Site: saxony
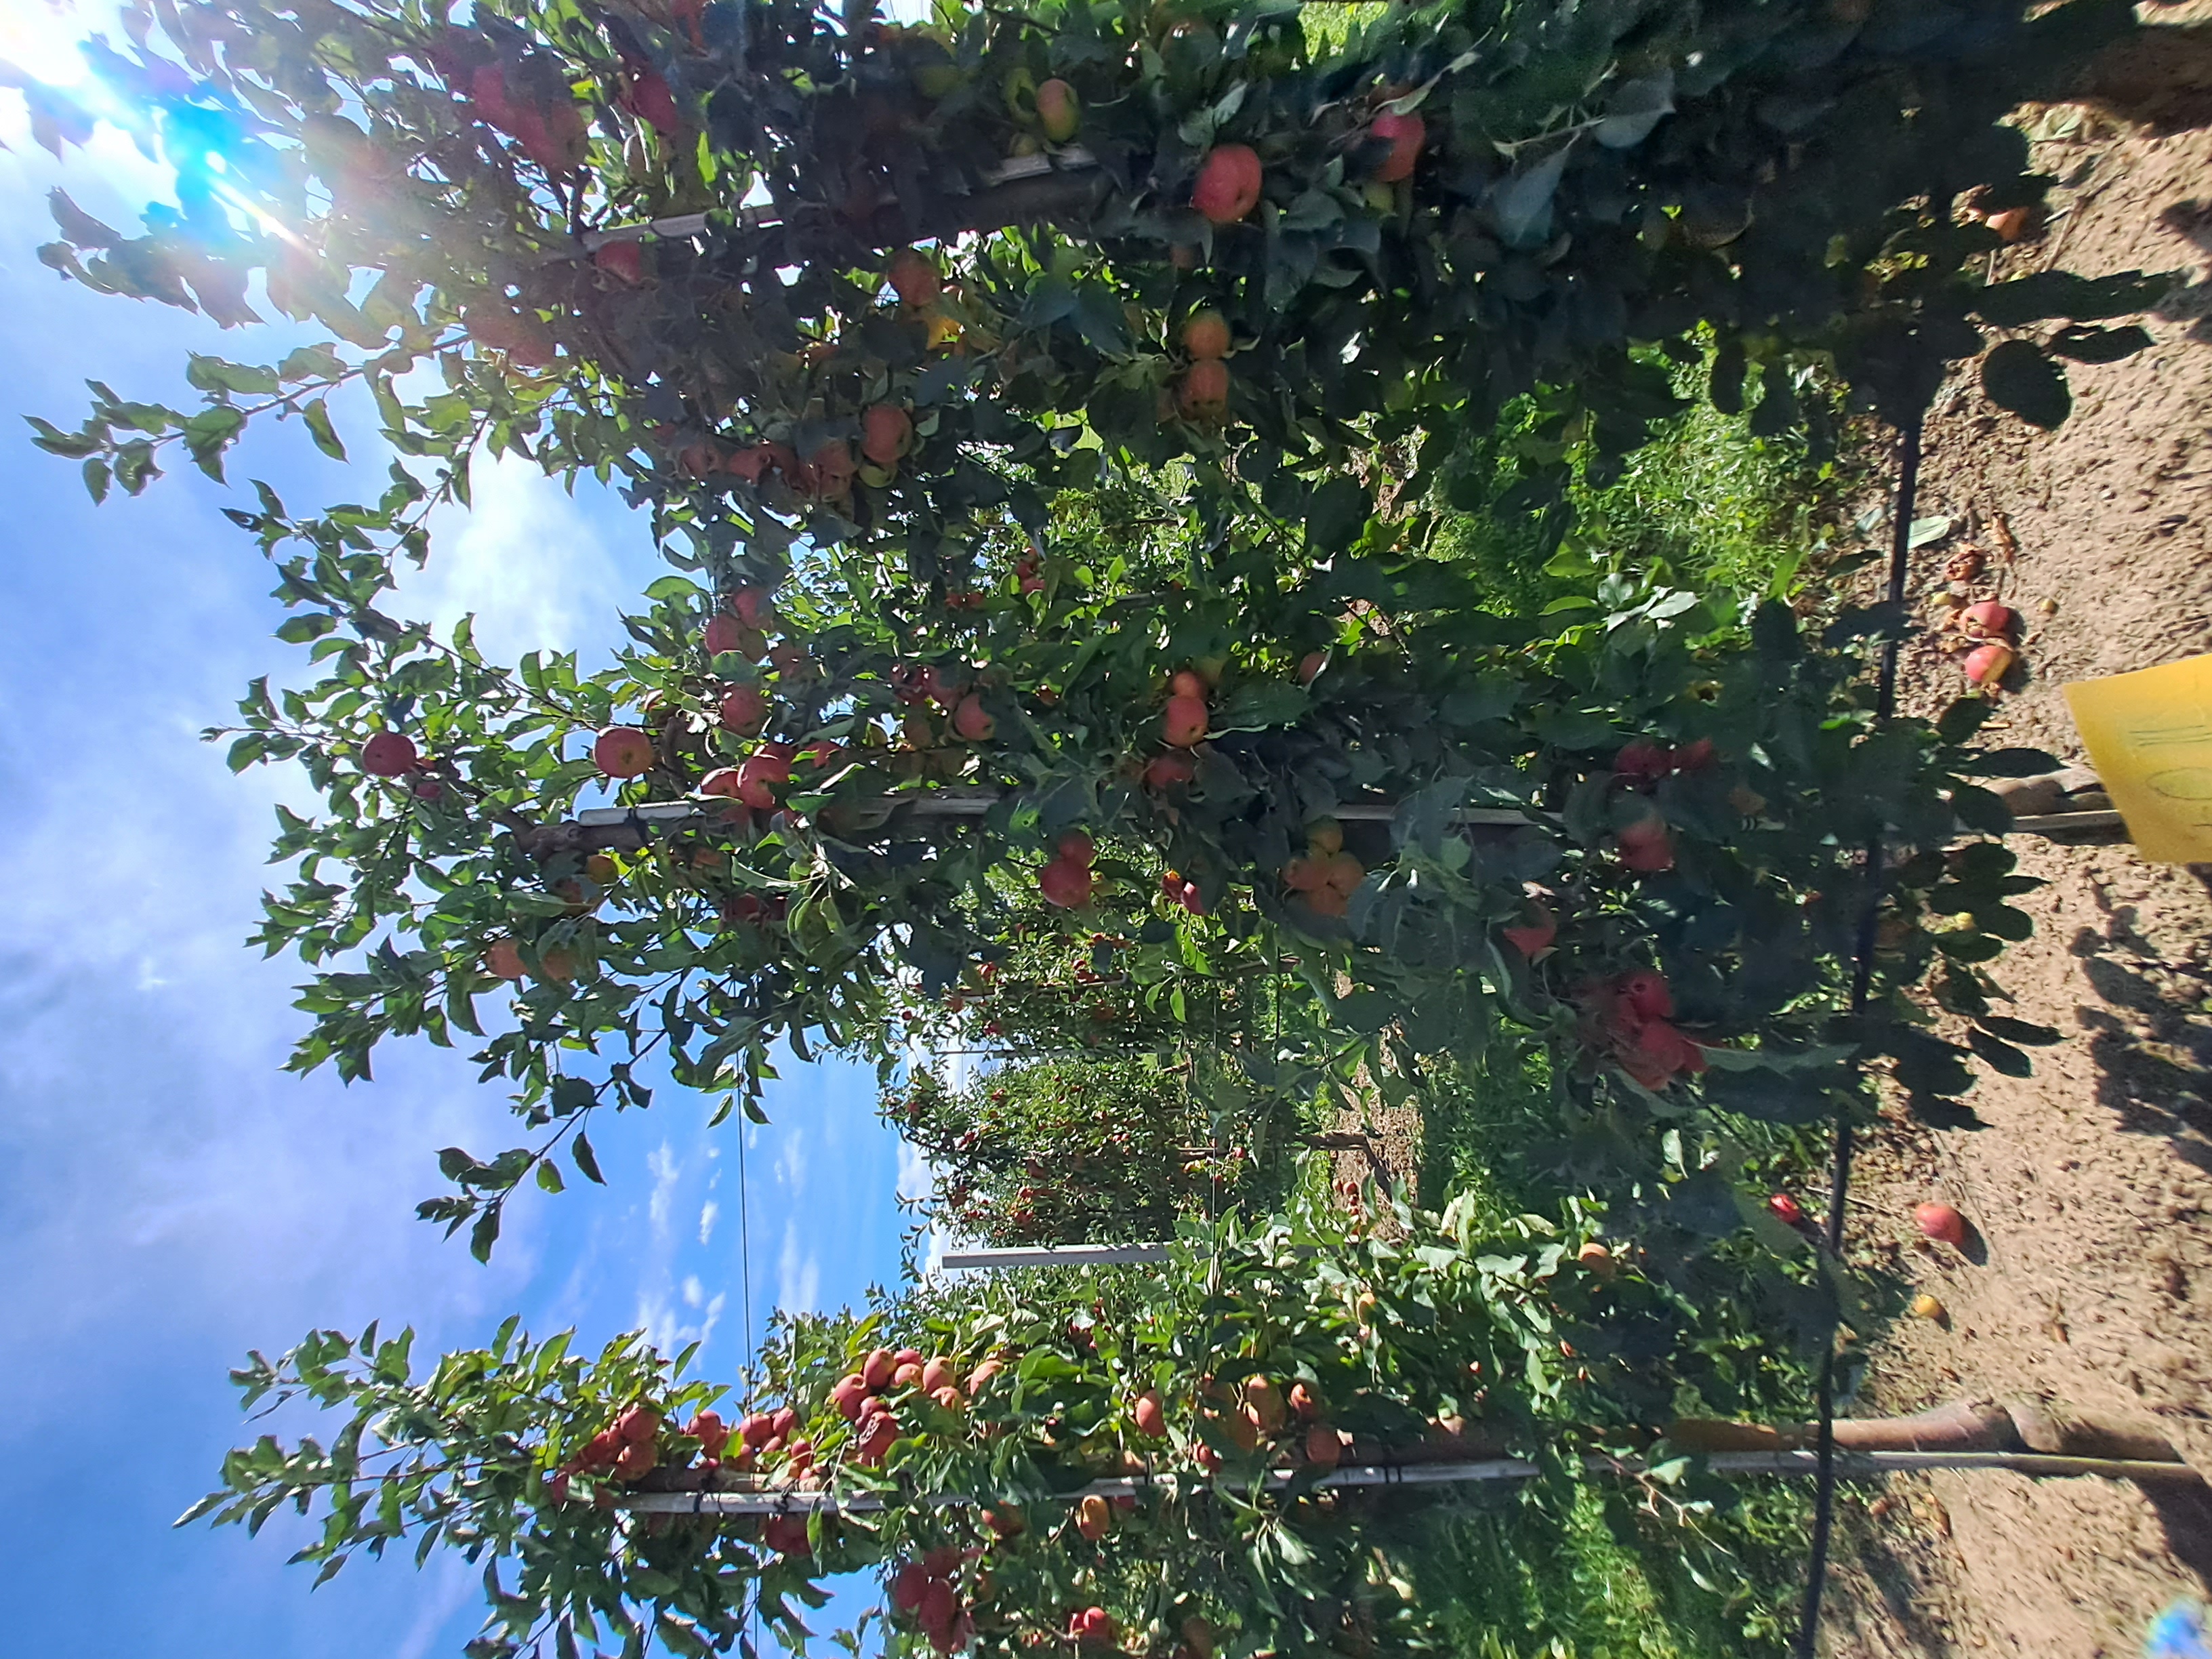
Growth stage (BBCH 87): Maturity of fruit and seed